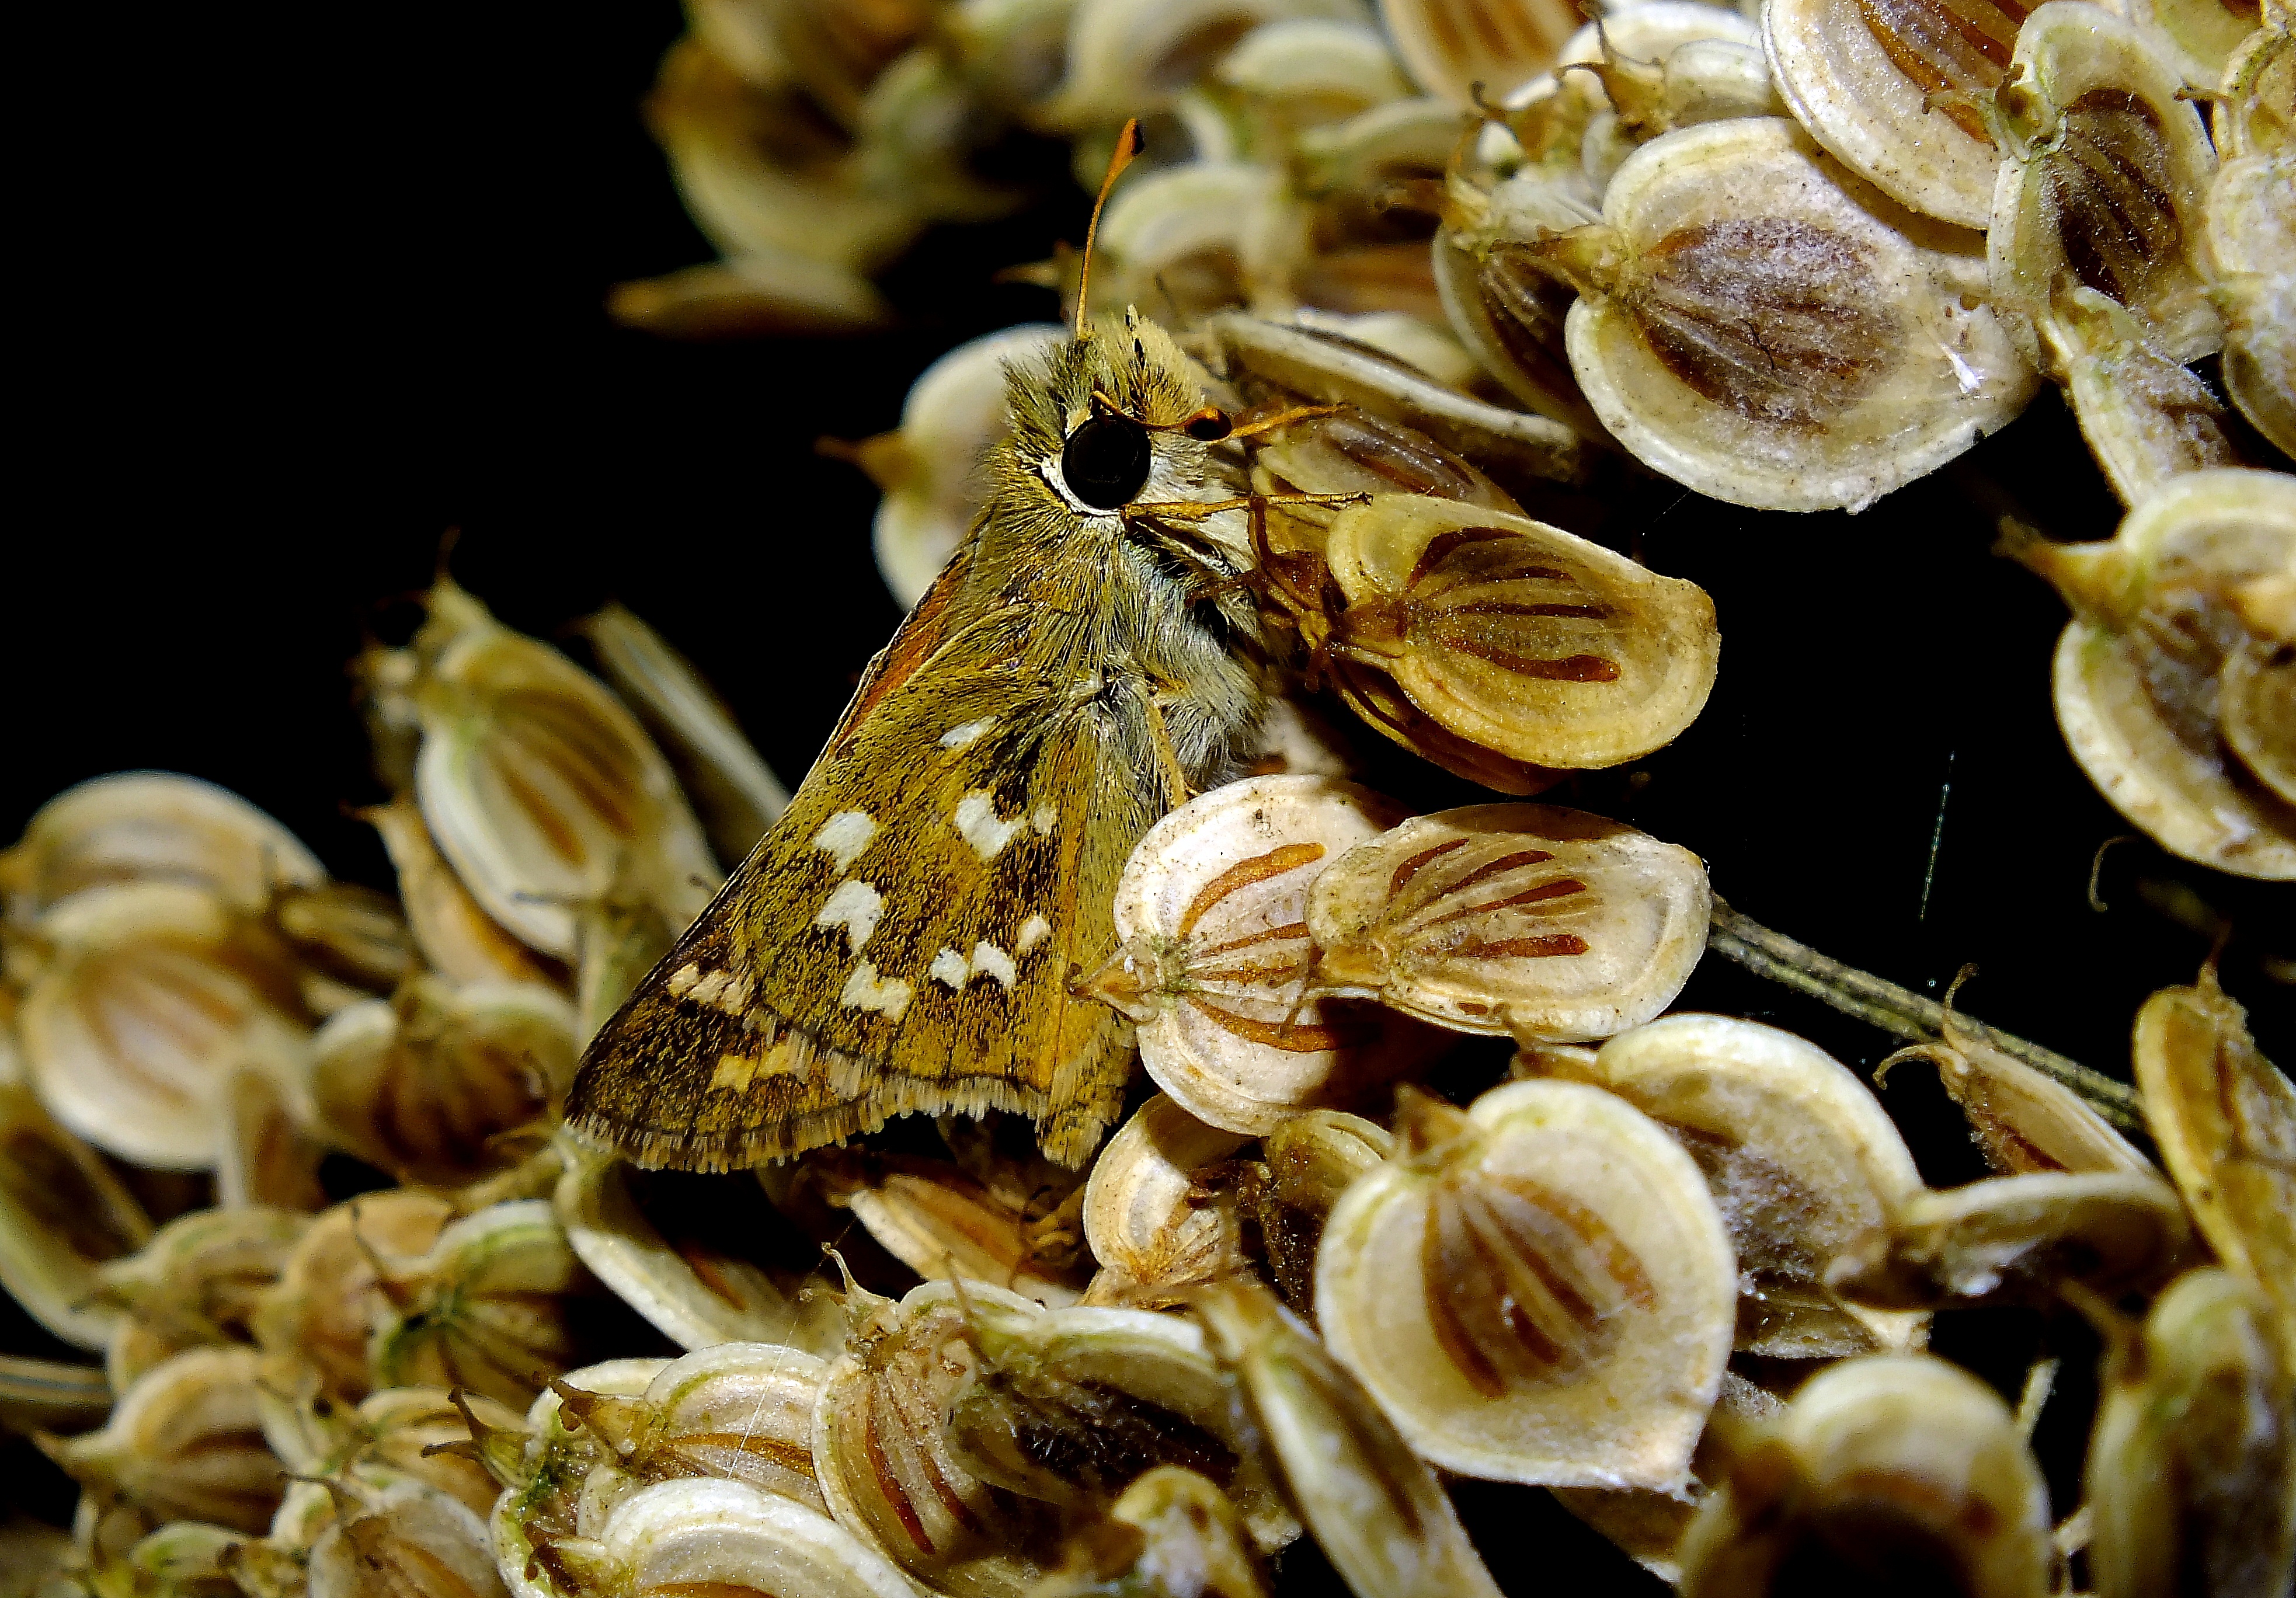
plant, photography, leaf, flower, food, produce, insect, flora, fauna, invertebrate, close up, mariposa, ggl1, animalesanimals, bgndaxd, macro photography, bolvoretamacronaturenaturalezafinepixhs20, hesperiacomma